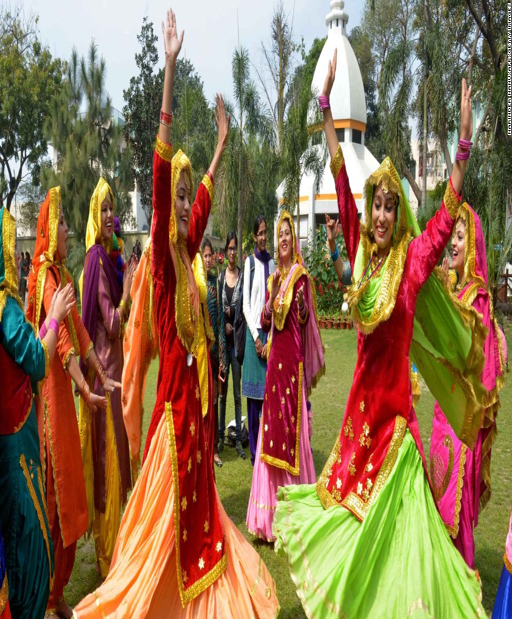
women wear traditional dresses as they dance during an event .